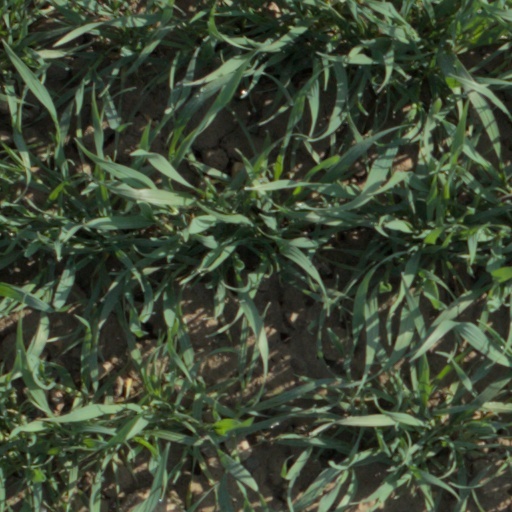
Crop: wheat